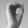
ASL letter: O